Authon, Alpes-de-Haute-Provence

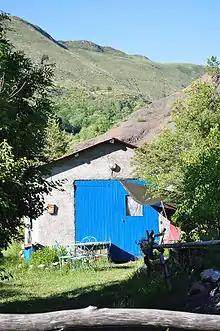
A Farm shed

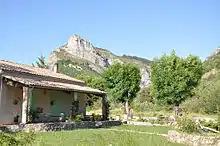
A cottage

Human occupation is dispersed across the commune in tiny hamlets, mostly in the western part: Les Fabres, le Vivier, Briançon, Bonnet, Lèbre, Théous, Champdolent. Feissal (location of the village in a former commune) and Bastide Blanche are located in the east. There is also a "jas" in this part, at a little over 1,800 metres: the "jas Monges".